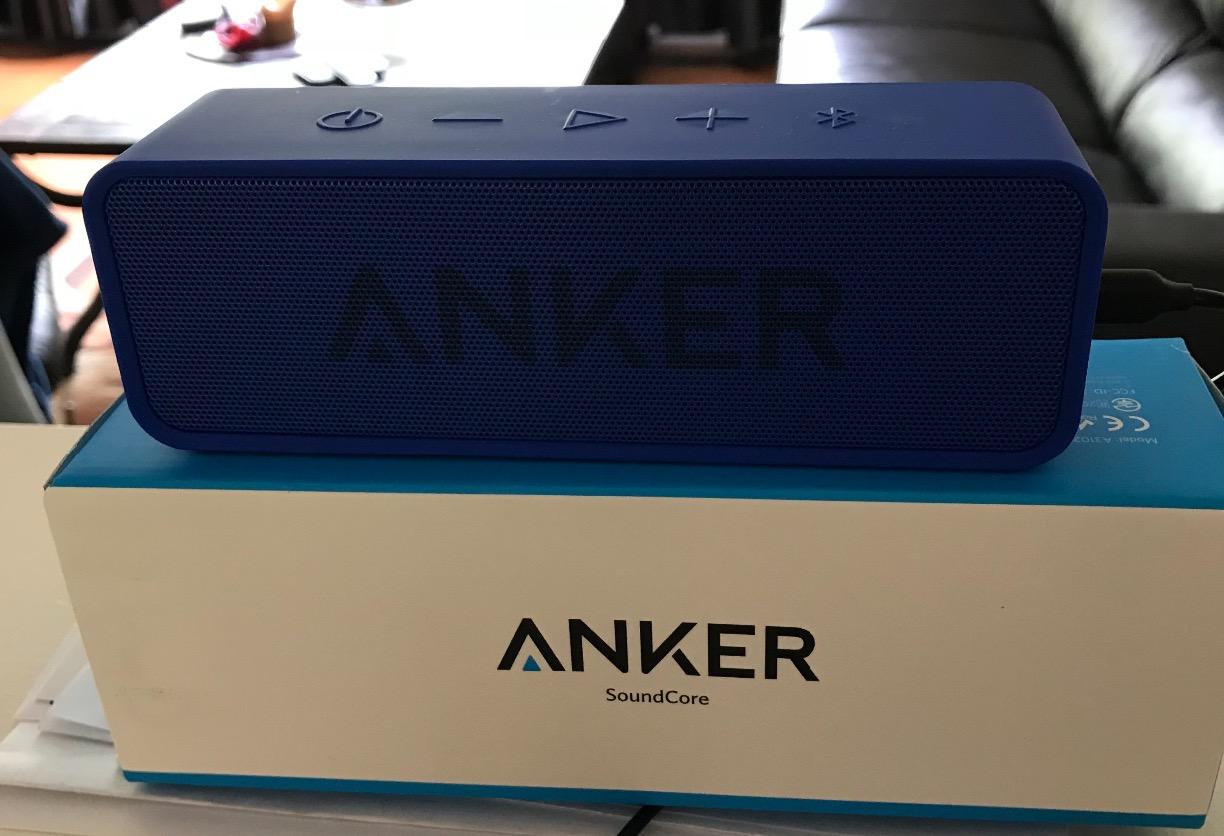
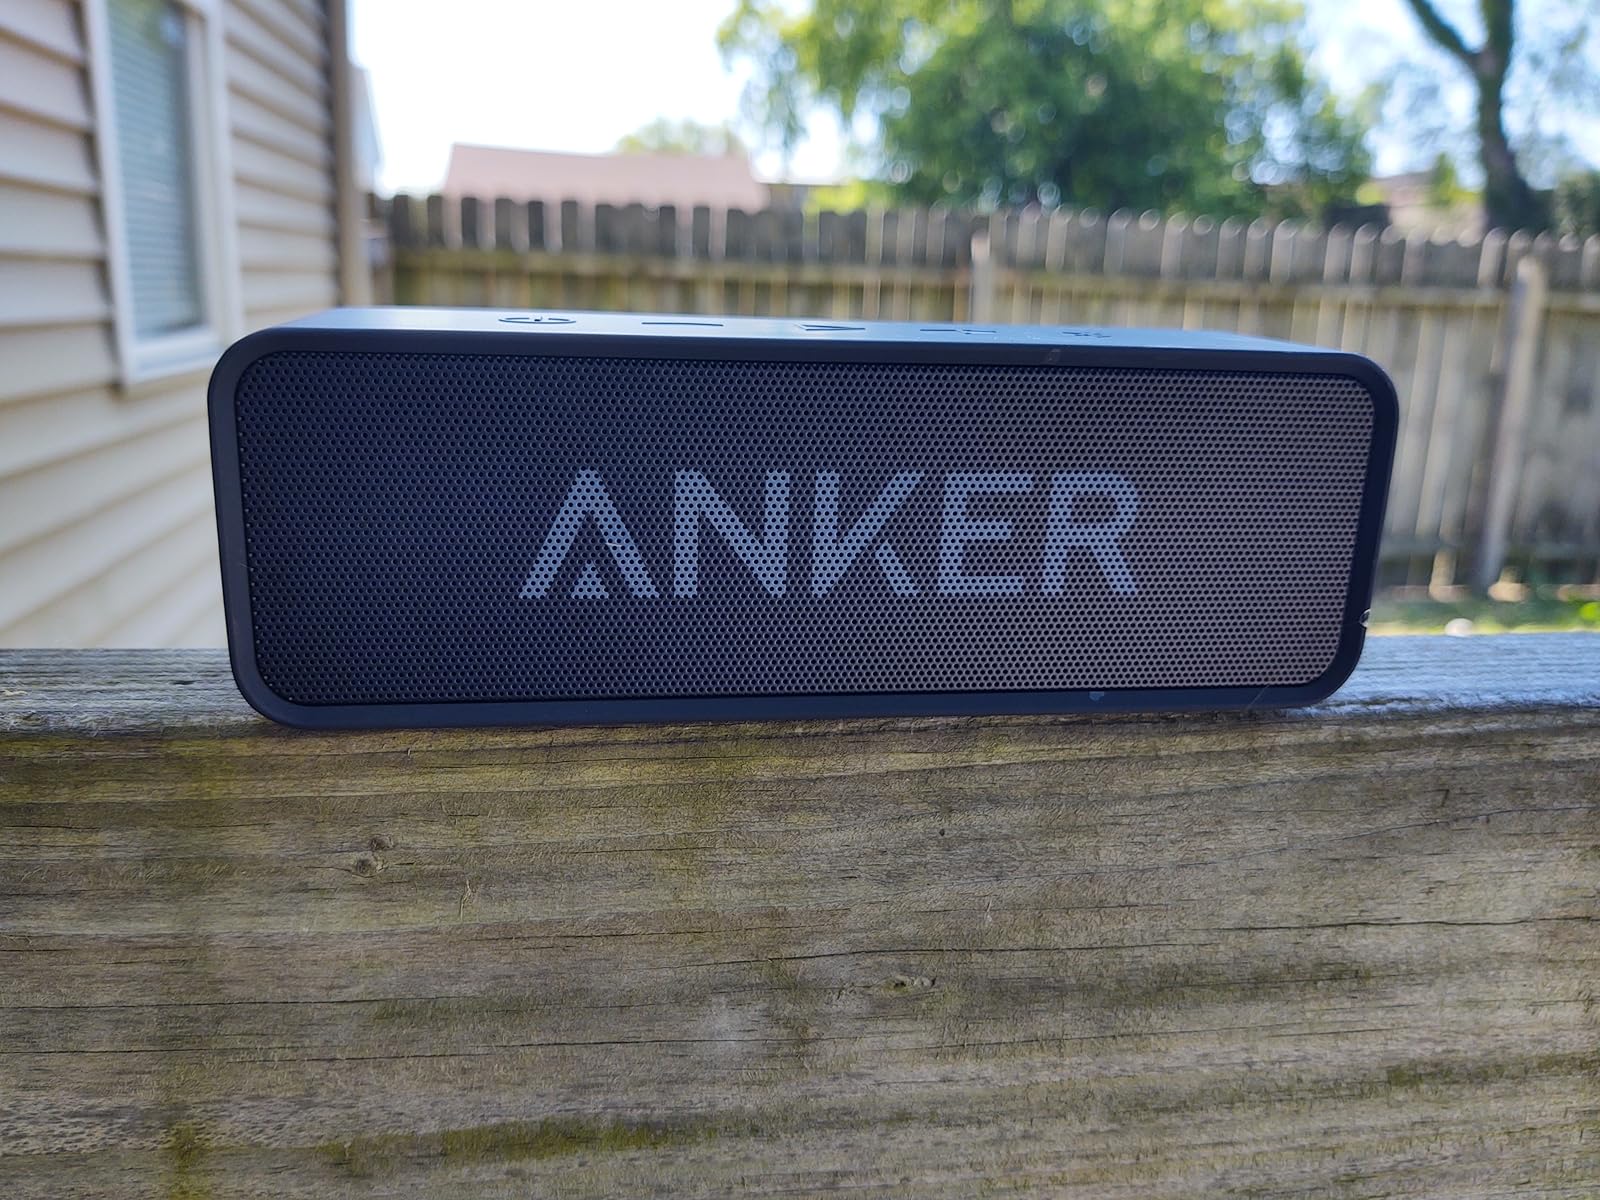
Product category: speaker
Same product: no